Black storm

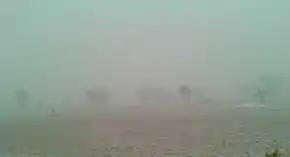
A scene of Kali Andhi

Black storms, locally called Kali Andhi , Kali Nheri in South Asia (literal meaning: "Black Storm") are violent dust squalls that occur in the late-spring in the northwestern parts of the Indo-Gangetic Plain region of the Indian Subcontinent.